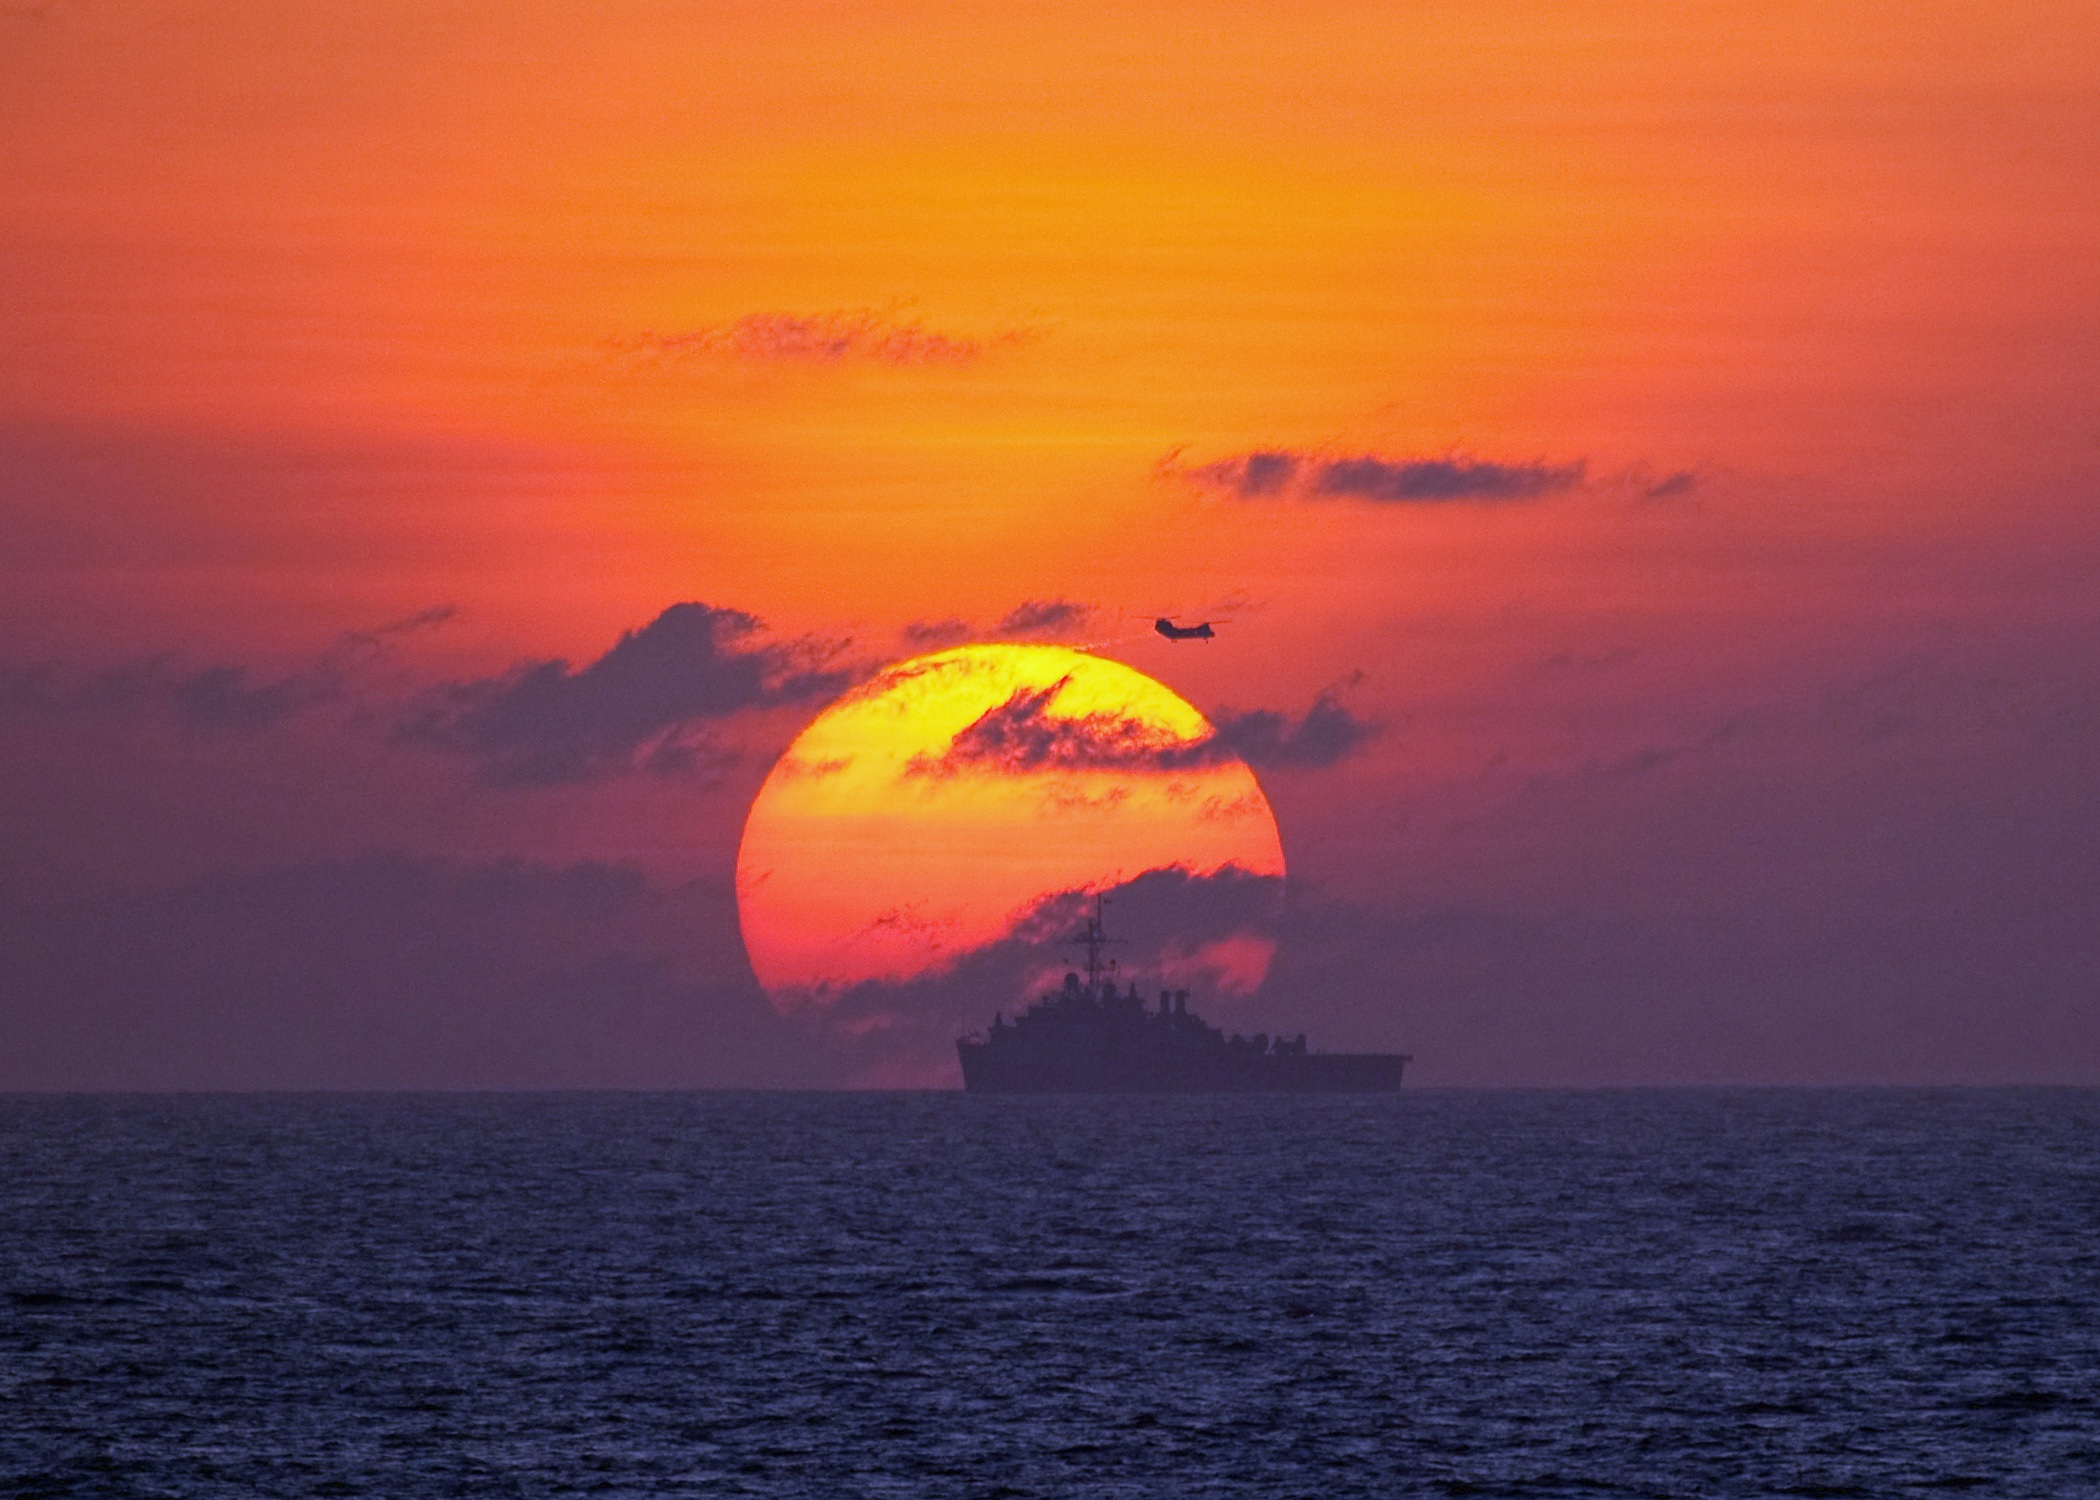
sea, water, ocean, horizon, cloud, sky, sun, sunrise, sunset, dawn, atmosphere, dusk, transport, evening, vessel, sailing, nautical, naval, navy, warship, afterglow, military ship